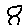
Label: 8